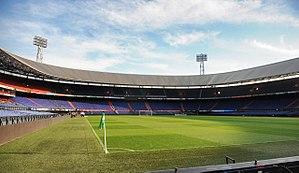
Le stade Feijenoord, ou Stadion Feijenoord en néerlandais, communément appelé De Kuip, est un stade de football situé au sud de Rotterdam dans le quartier d'IJsselmonde.